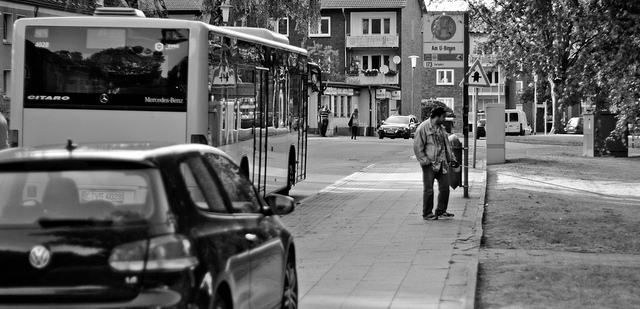
People standing on a sidewalk in the city while a bus and car drive by.

A man stands on a street as a bus is at the curb nearby and a black car is on the sidewalk.

A bus moving along a suburban street with a man walking and a car parked on the sidewalk.